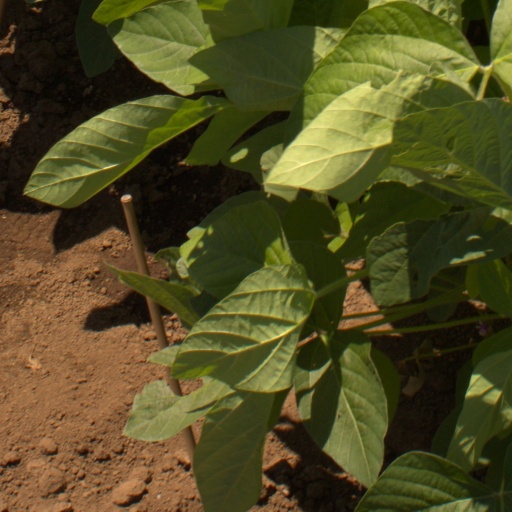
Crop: soybean